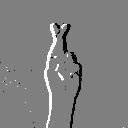
ASL letter: r